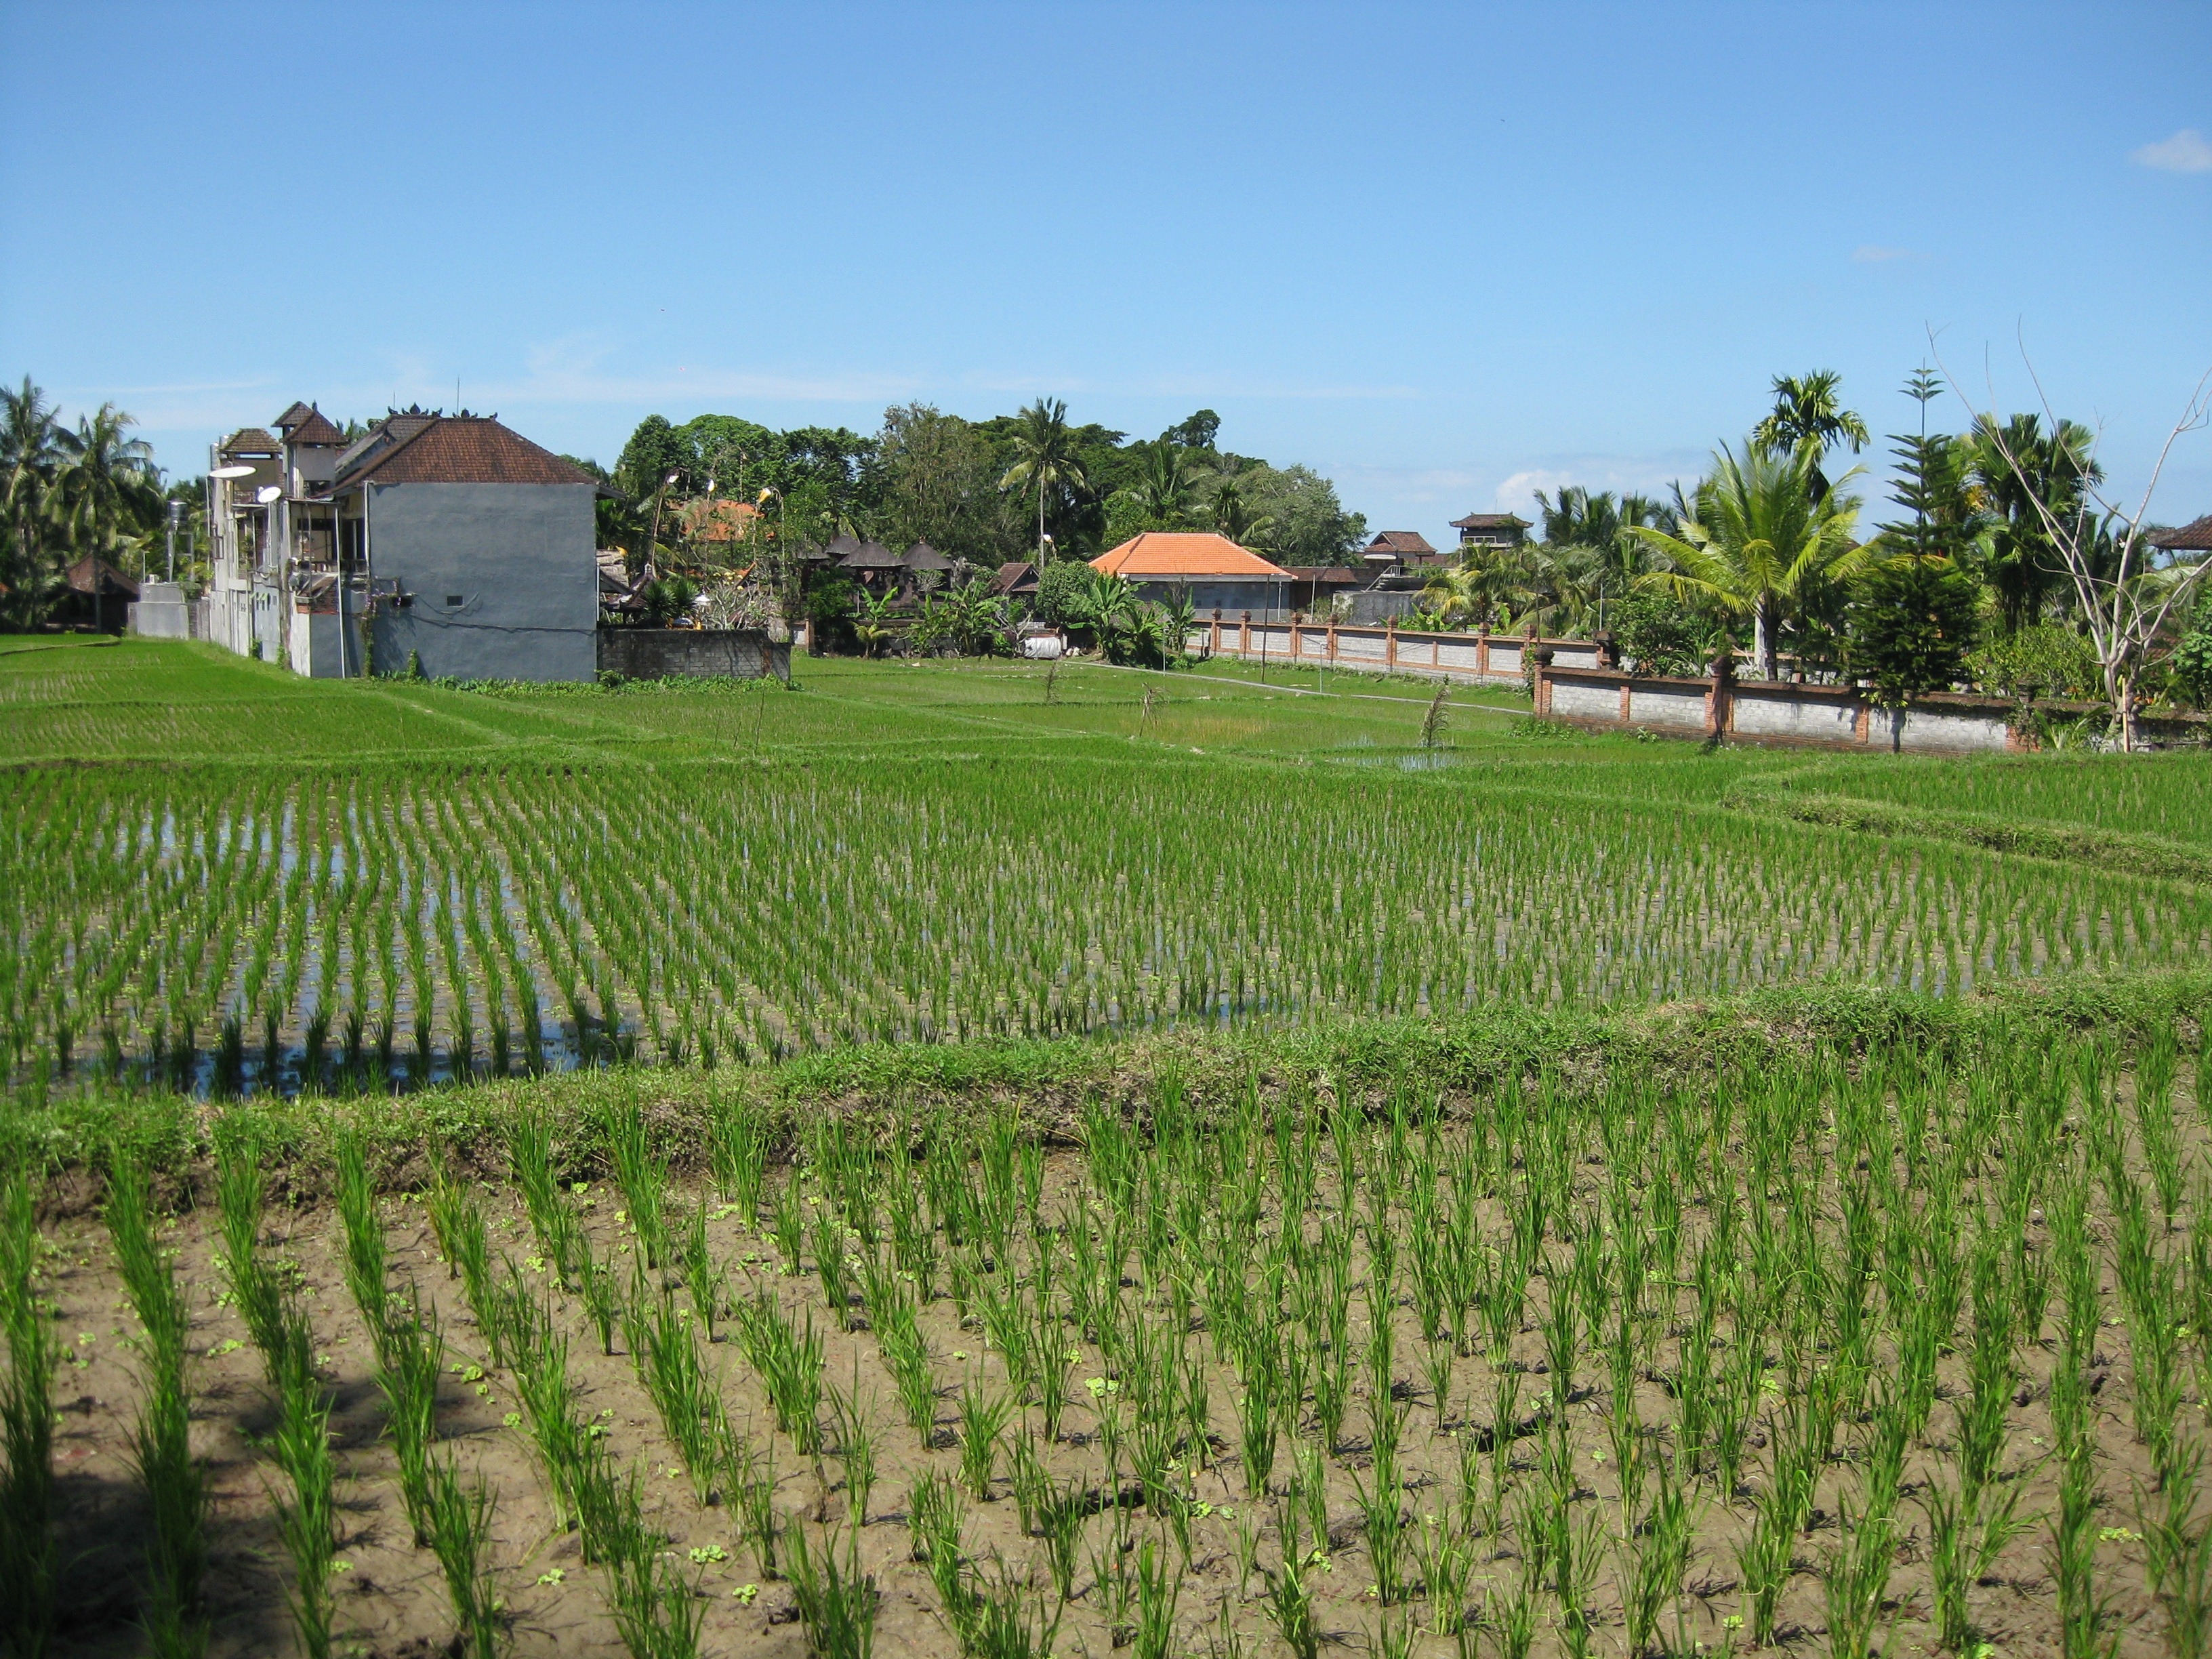
landscape, nature, growth, field, farm, crop, soil, agriculture, plain, fields, terrace, saplings, plantation, seedlings, rural area, paddy field, grass family